Folsom Lake State Recreation Area

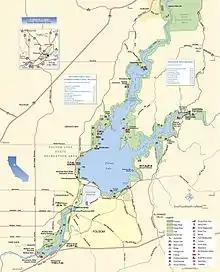
Detailed Map of the Folsom Lake State Recreation Area

The Folsom Lake State Recreation Area surrounds Folsom Lake in the foothills of the Sierra Nevada. The majority of it is owned by the U.S. Bureau of Reclamation and is managed by the California Department of Parks and Recreation. It is located near the city of Folsom, California, about east of Sacramento.